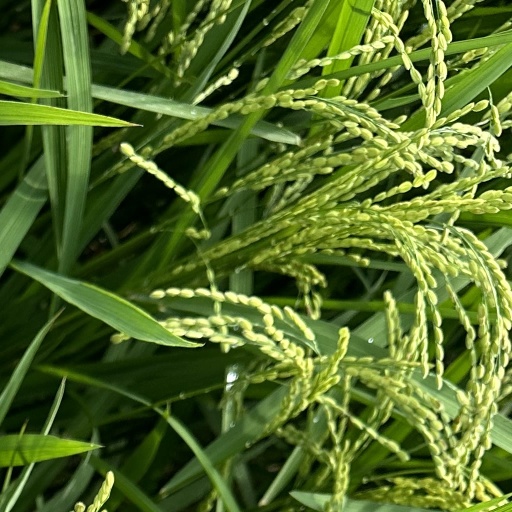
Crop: rice